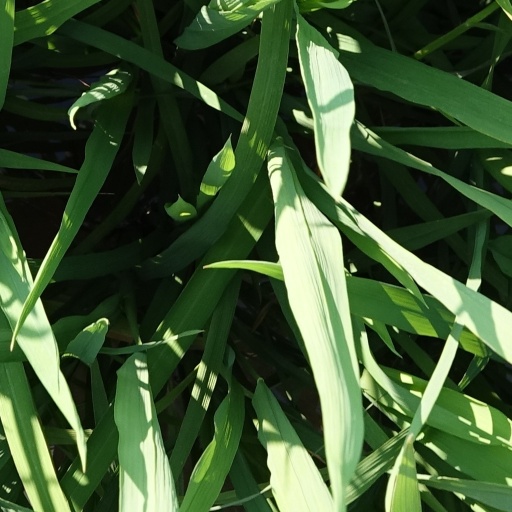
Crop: rice